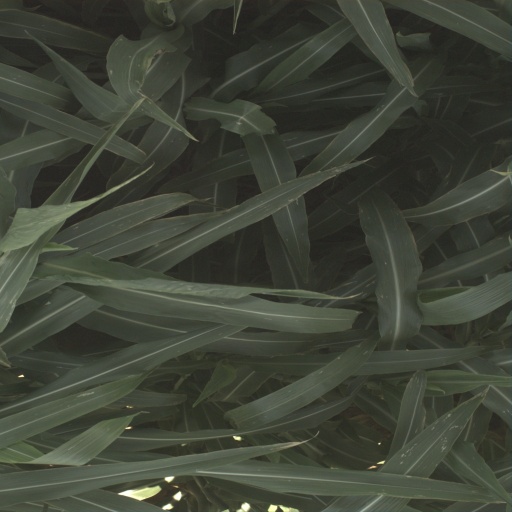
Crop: sorghum